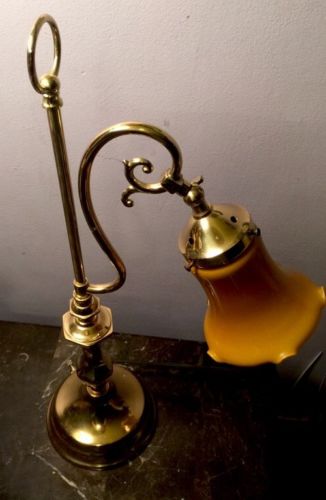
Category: lamp